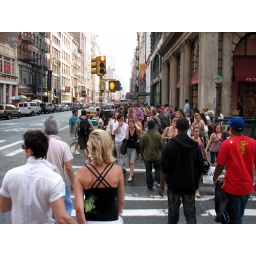
Busy summer sidewalk street scene in NYC's Soho district.